Sea Bright, New Jersey

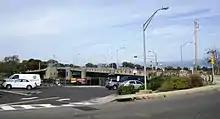
The Shrewsbury River Bridge carrying CR 520 into Sea Bright from Rumson, which is in the process of being replaced

As of the summer of 2015, the borough added lifeguards and began charging visitors a daily admission at Anchorage Beach, an area that has been widely used by surfers, eliminating one of the few oceanfront beaches in the state accessible without a fee.